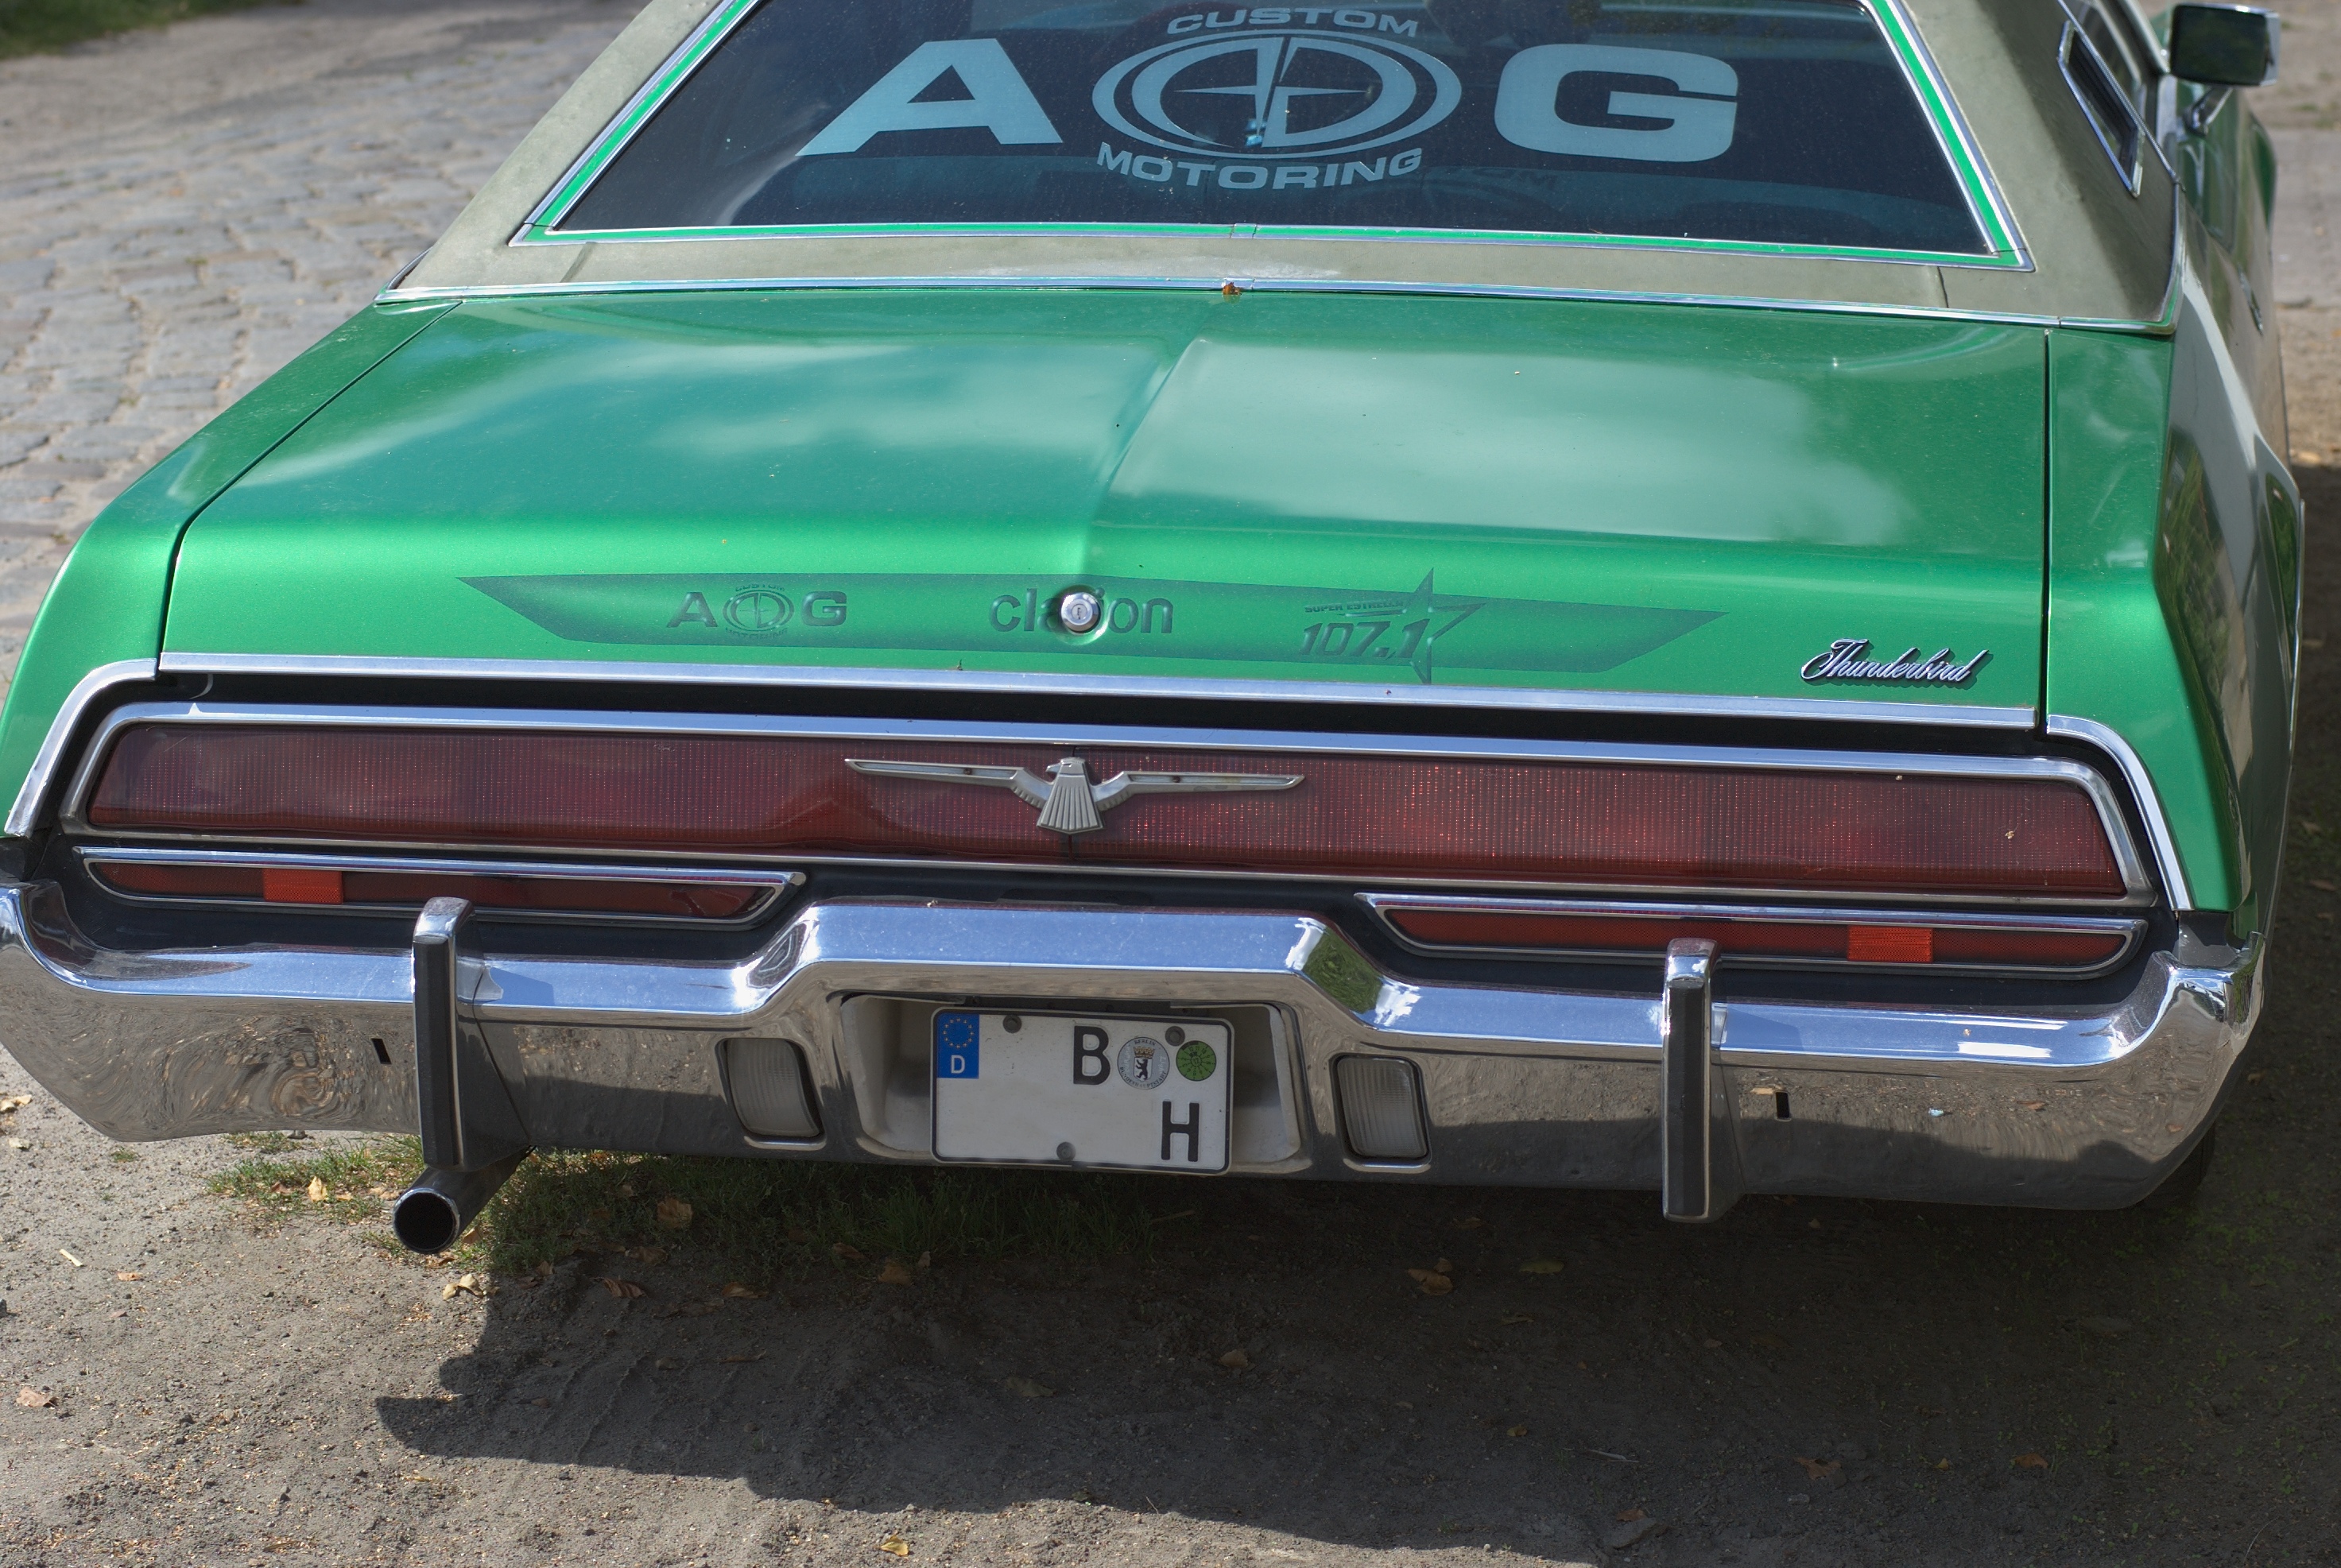
car, vehicle, muscle car, 2012, f14, ford, sedan, rawtherapee, pentax, convertible, thunderbird, fahrzeug, lenstagged, steffenzahn, k100d, justpentax, iamflickr, cosina, voigtlander, 58mm, nokton, 58mmf14, 58mm14, nokton58mmf14slii, 58mmf14nokton, cosinavoigtl nder, voigtl ndernokton58mmf14, antique car, land vehicle, automobile make, automotive exterior, full size car